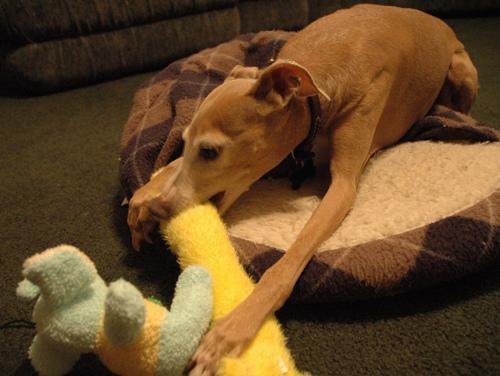
Italian_greyhound